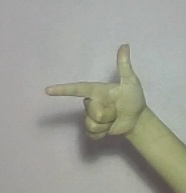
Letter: yaa